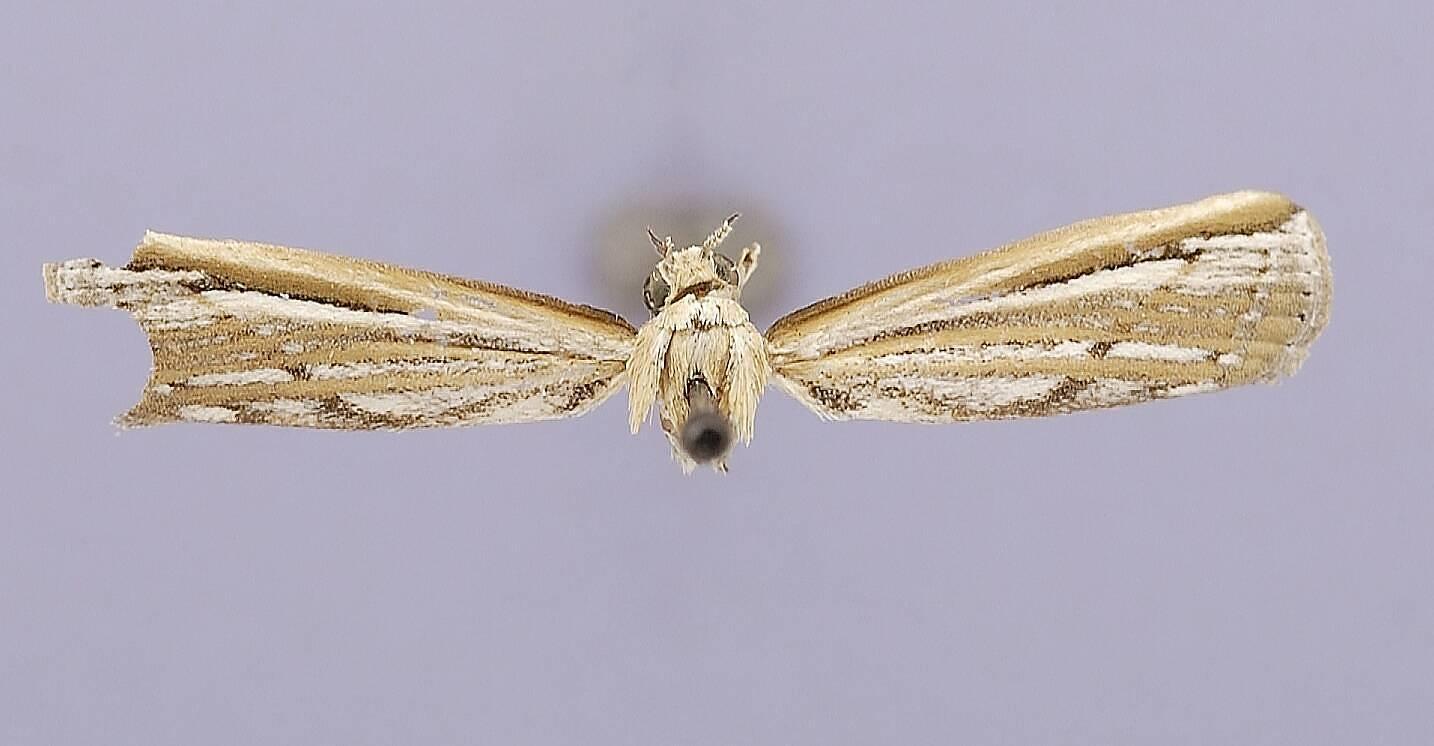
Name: Thaumatopsis floridella
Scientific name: Thaumatopsis floridella Barnes & McDunnough
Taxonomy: Animalia, Arthropoda, Insecta, Lepidoptera, Pyralidae
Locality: Everglades, [Not Stated], Florida, United States